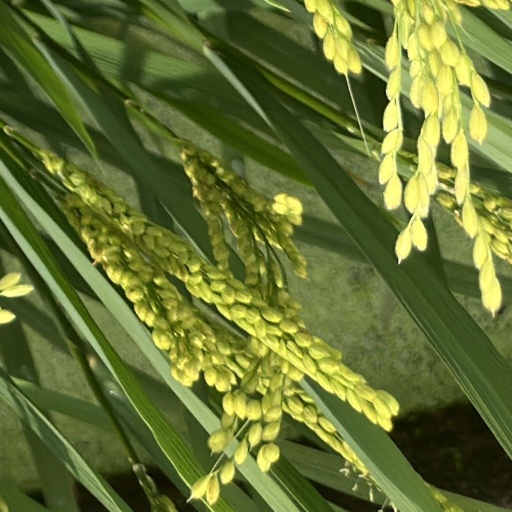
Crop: rice